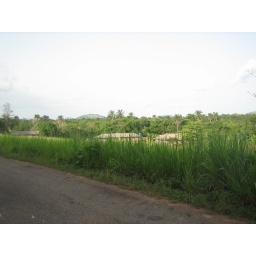
The big grass area in front of the house